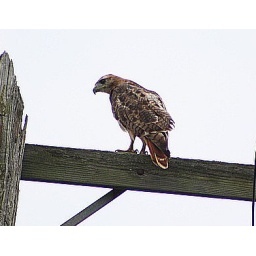
1st of Series - Red tailed Hawk flies off of telephone pole to catch a snake in the grass